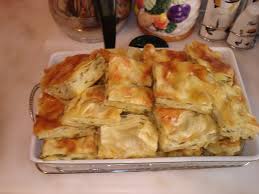
Yemek: borek